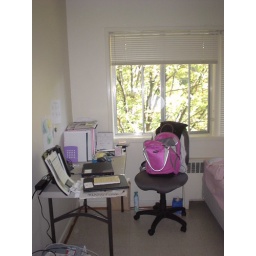
Little office in my bedroom